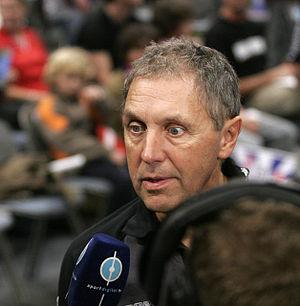
Kent-Harry Andersson, né le 24 avril 1949 à Ystad, est un ancien joueur et entraîneur suédois de handball.